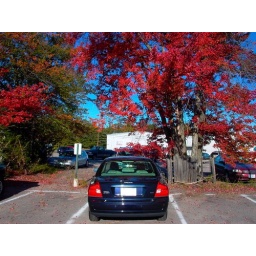
Volvo S80 under red tree